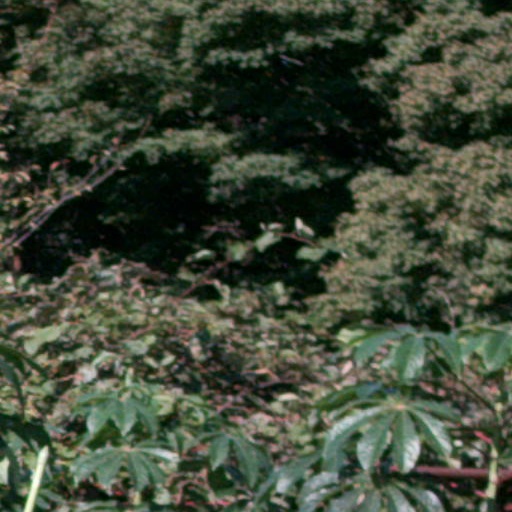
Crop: cassava